Tensor lamp

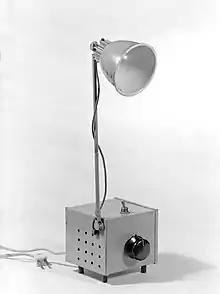
Tensor high intensity lamp prototype (ca 1959, Brass, steel, copper, plastic, glass). Kept at the Brooklyn Museum. Gift of Jay Monroe

A Tensor lamp is a trademarked brand of small high-intensity low-voltage desk lamp invented by Jay Monroe. The lamp was mainly popular during the 1960s and 1970s. The lamp was originally used by doctors and dentists, and later became more widely used. The first prototype was created in 1959, and the lamp was commercialized in 1960 by the Tensor Corporation.